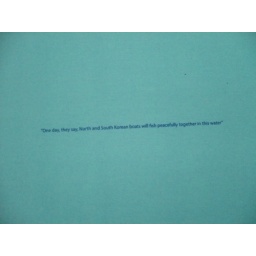
'one day they say north and south korean boats will fish peacefully together in this water'